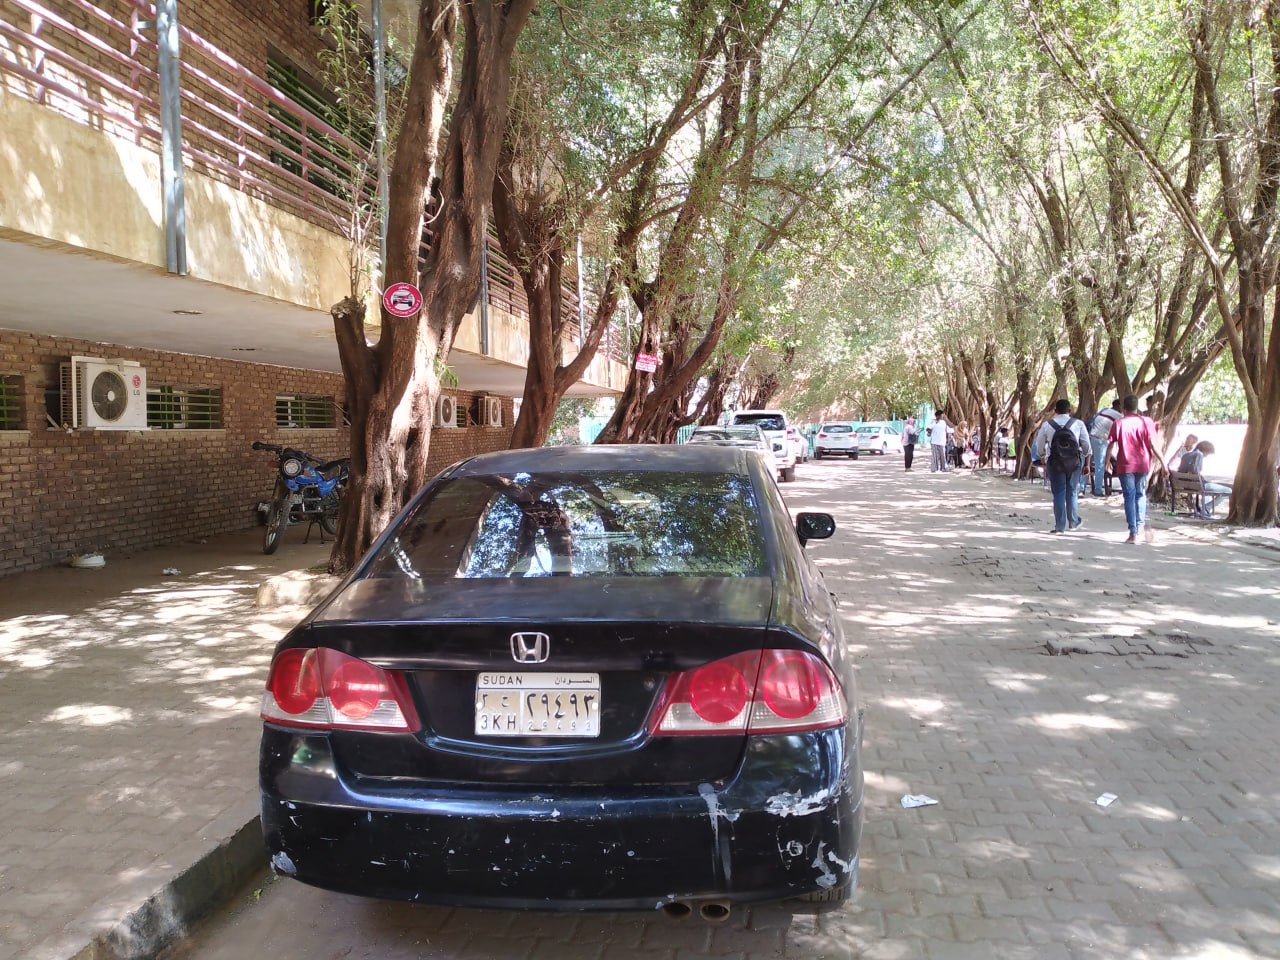
الوصف بالفصحى: شارع داخل جامعة الخرطوم مع حركة طلابية نشطة
الوصف بالعامية السودانية: شارع كلية العمارة، طلاب ماشيين وجايين، عربات واقفة والحياة ماشّة عادي جوة الجامعة
التصنيف: Urban & City Life
التصنيف الفرعي: Pedestrians